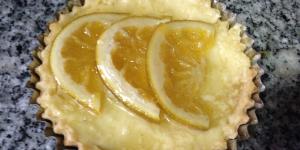
tarta de naranja confitada